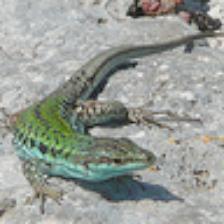
Label: NonHuman